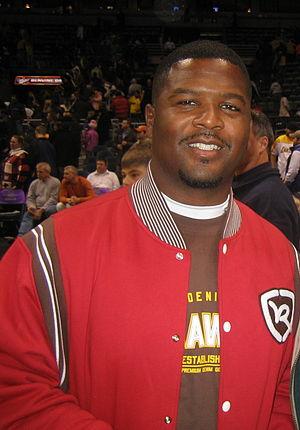
LeRoy Butler III, né le 19 juillet 1968 à Jacksonville, est un joueur de football américain ayant évolué au poste de safety.